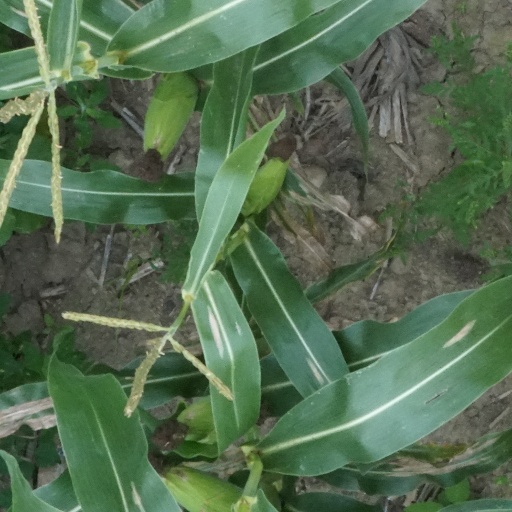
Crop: maize; corn